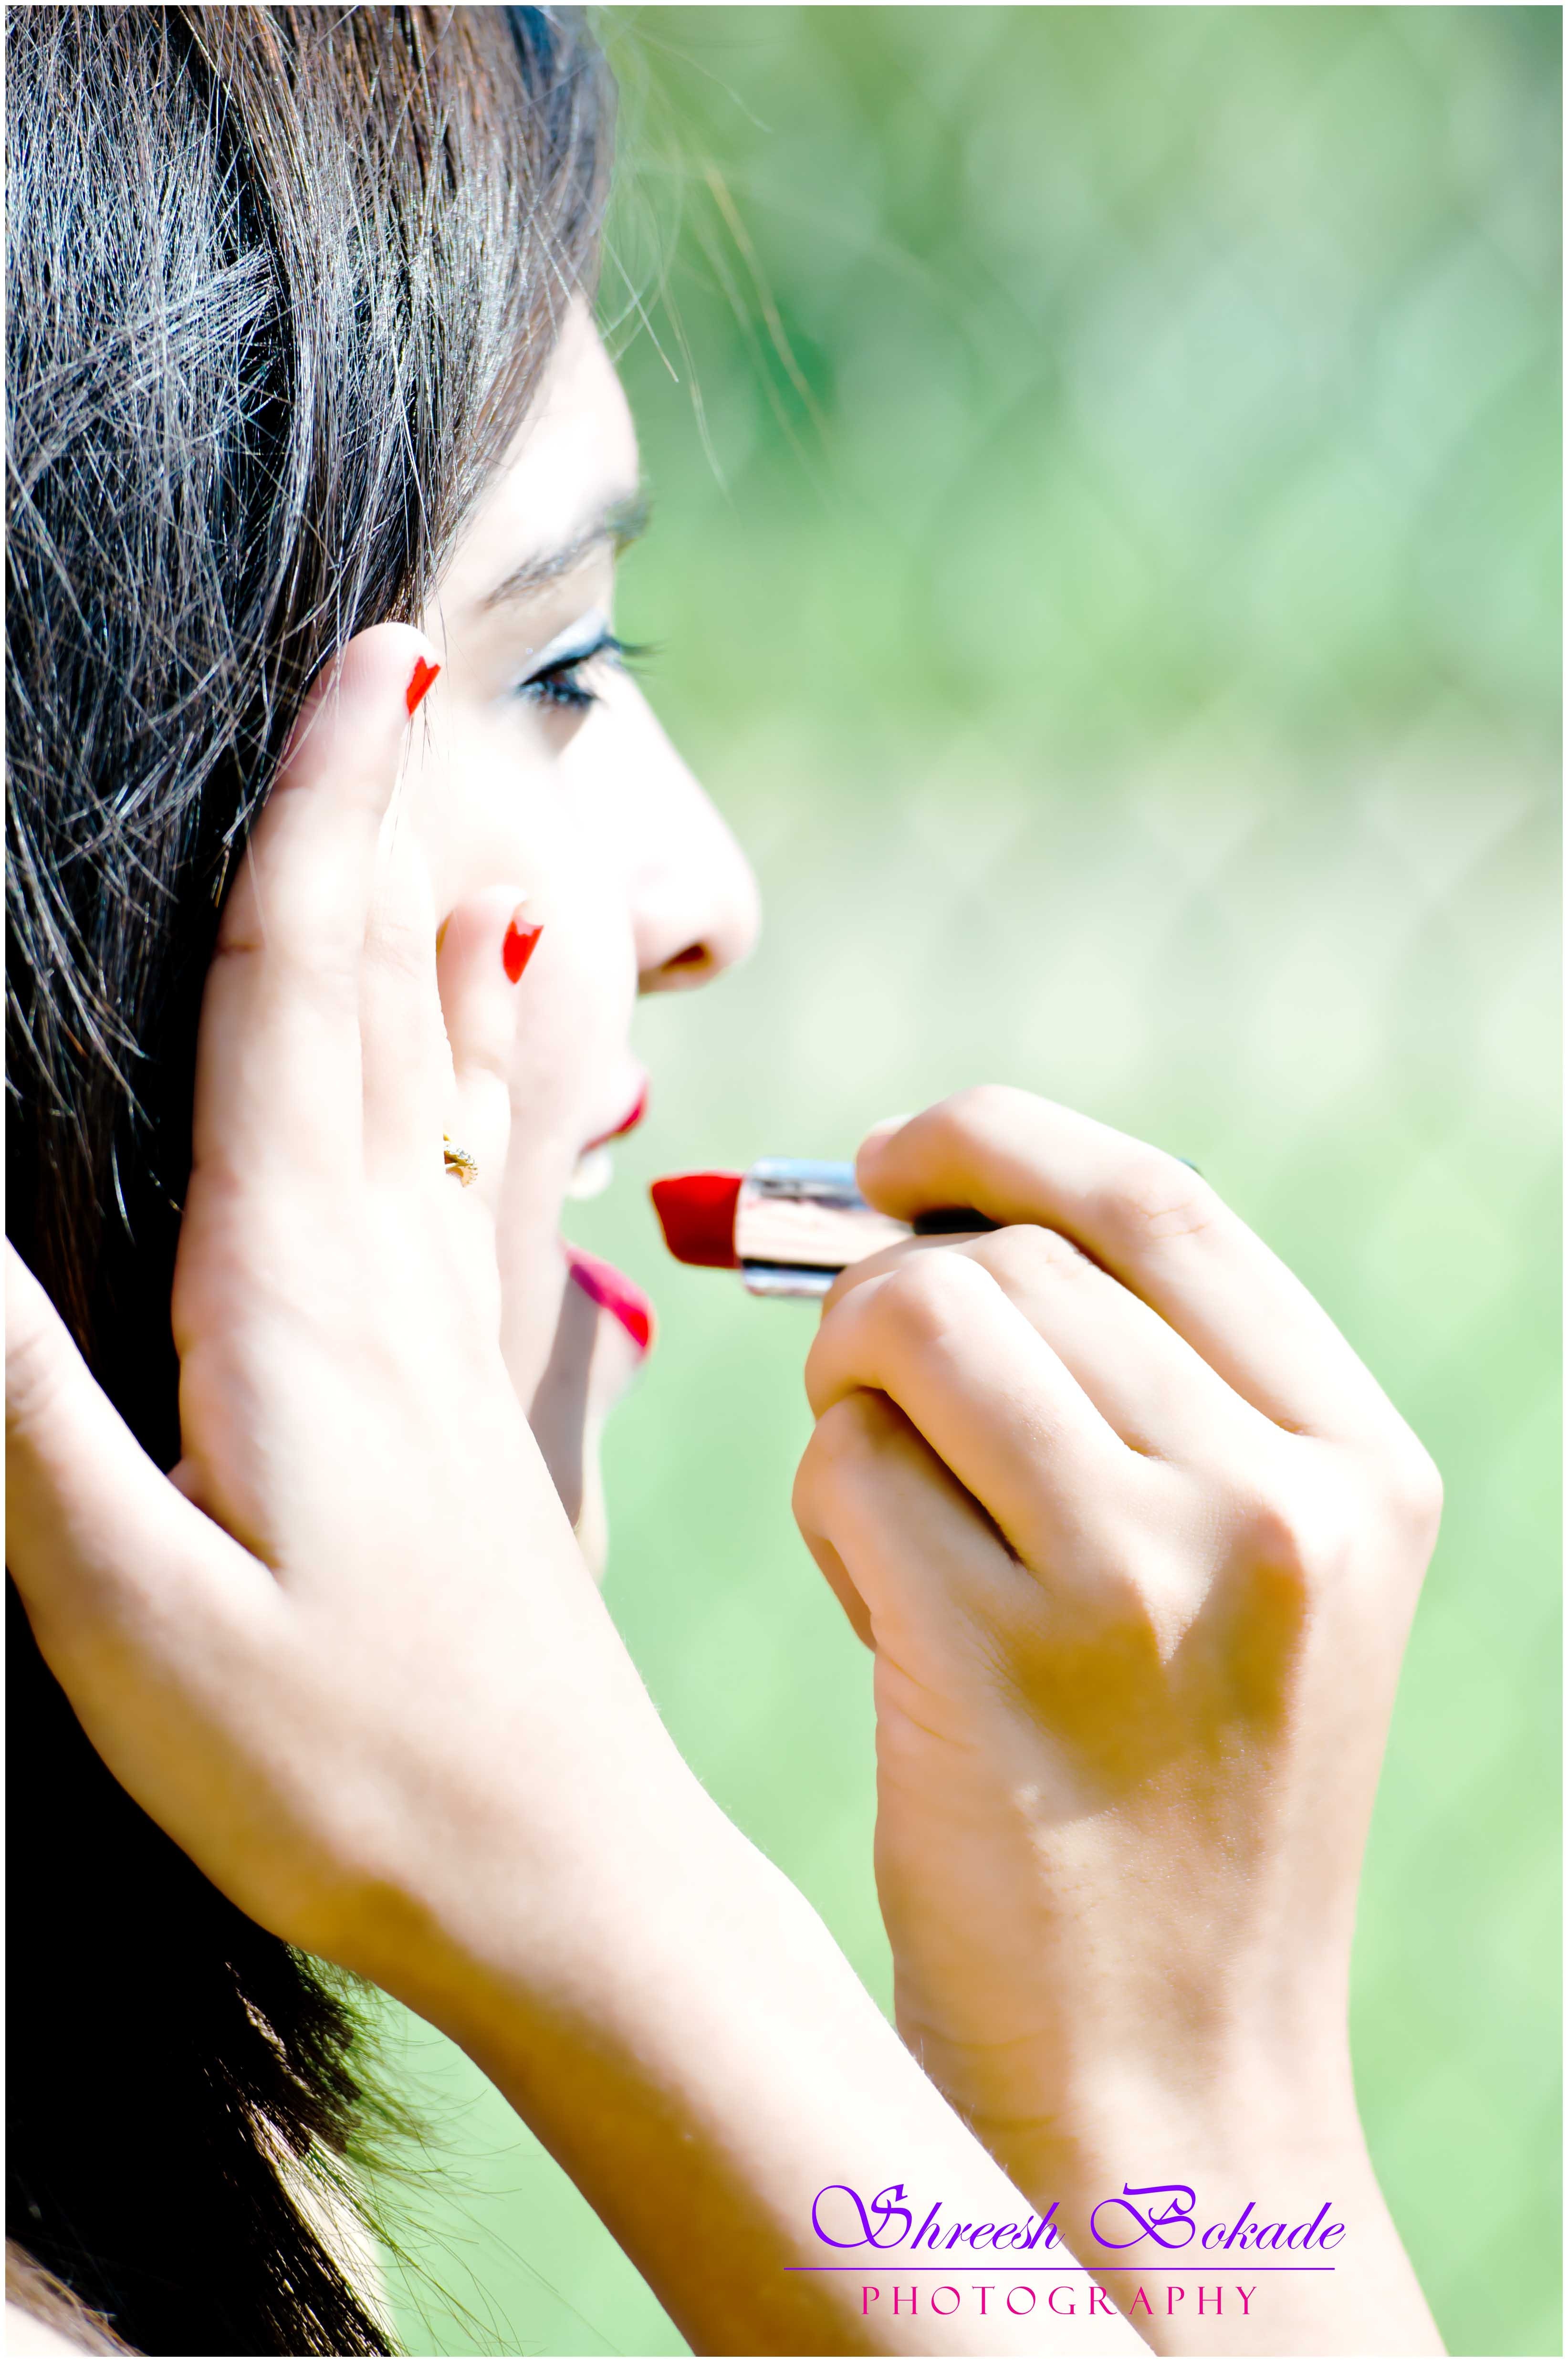
hand, person, girl, woman, white, dark, floral, female, love, portrait, finger, green, romance, child, human, fashion, paper, lip, note, mouth, close up, headband, face, nose, grey, background, eye, head, little, skin, beauty, beautiful, parasol, organ, dreamy, emotion, little girl, interaction, sense, softened